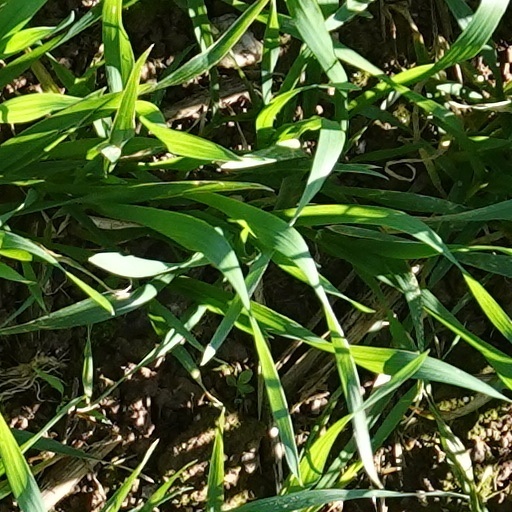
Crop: wheat